Numbers Fire

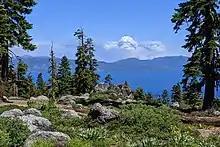
The Numbers Fire plume from Mount Watson

The Numbers Fire was a wildfire that burned in the Pine Nut Mountains, near Gardnerville, Nevada, in the United States. The fire was reported on July 6, 2020, and burned . It was contained on July 14, 2020. The fire threatened the communities of Ruhenstroth, Pine View Estates and Bodie Flats, totaling approximately 1,000 homes. It resulted in the mandatory evacuations of Pine View Estates and Bodie Flats and the closure of a 15-mile stretch of Highway 395. Forty structures were destroyed, including three homes. The fire was started by a truck with mechanical issues which discharged particles which ignited the fire.